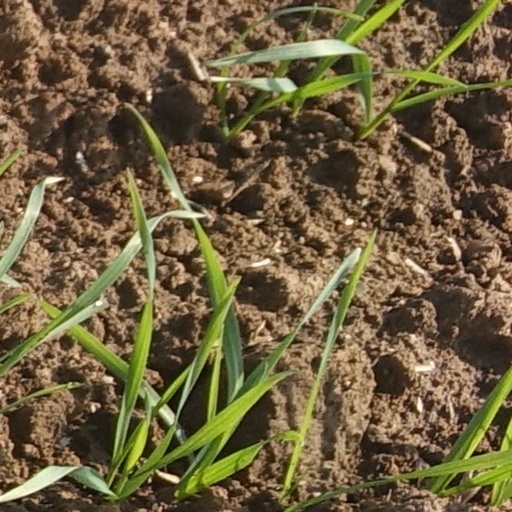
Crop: wheat